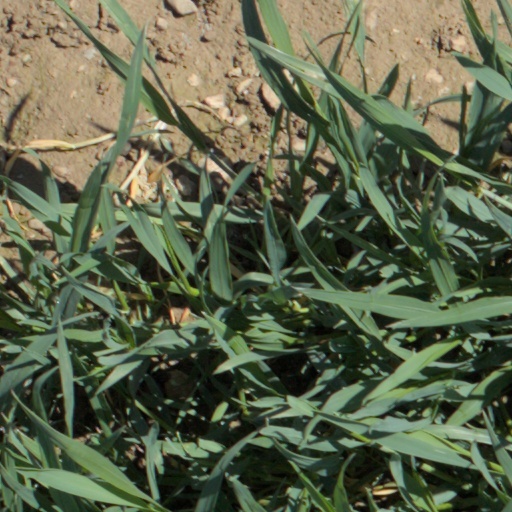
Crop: wheat